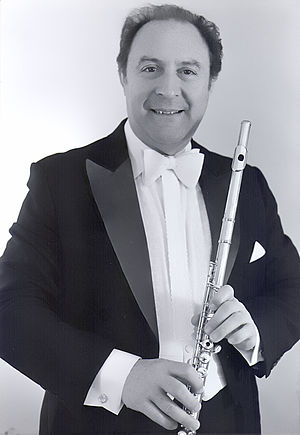
Jean-Pierre Rampal
Jean-Pierre Louis Rampal var en fransk fløjtenist. Rampal banede vejen for kommende fløjtenisters solokarriere, idet han skabte opmærksomhed for instrumentet som soloinstrument i lighed med klaver og violin. Han har promoveret flere nyligt skrevne kompositioner såsom Francis Poulencs Sonate for fløjte og klaver.